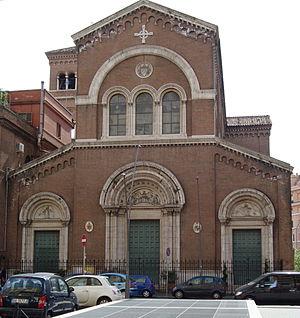
Eglise di Ognissanti à Rome sur l'Appia Nuova dans le quartier Appio Latino
L'église Ognissanti est une église romaine située dans le quartier Appio-Latino sur la via Appia Nuova. Elle fut construite de 1914 à 1920 et dédiée à tous les Saints.